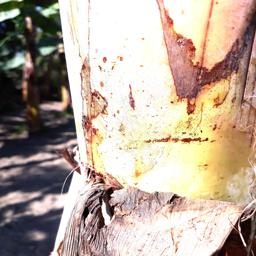
Label: PSEUDOSTEM WEEVIL